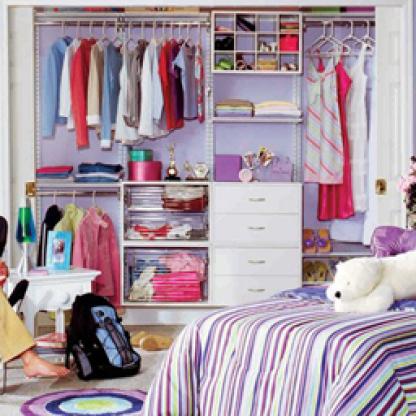
Scene: Indoor